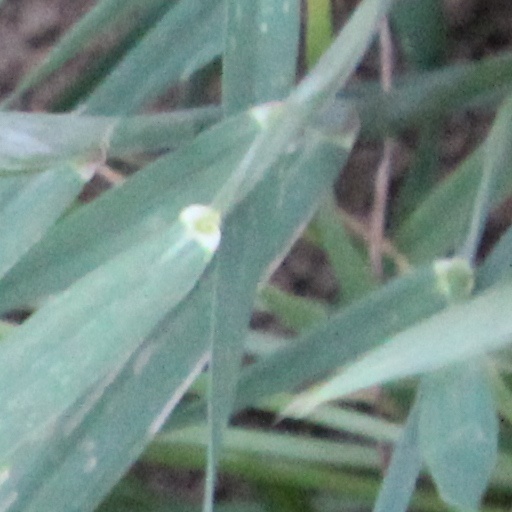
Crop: wheat